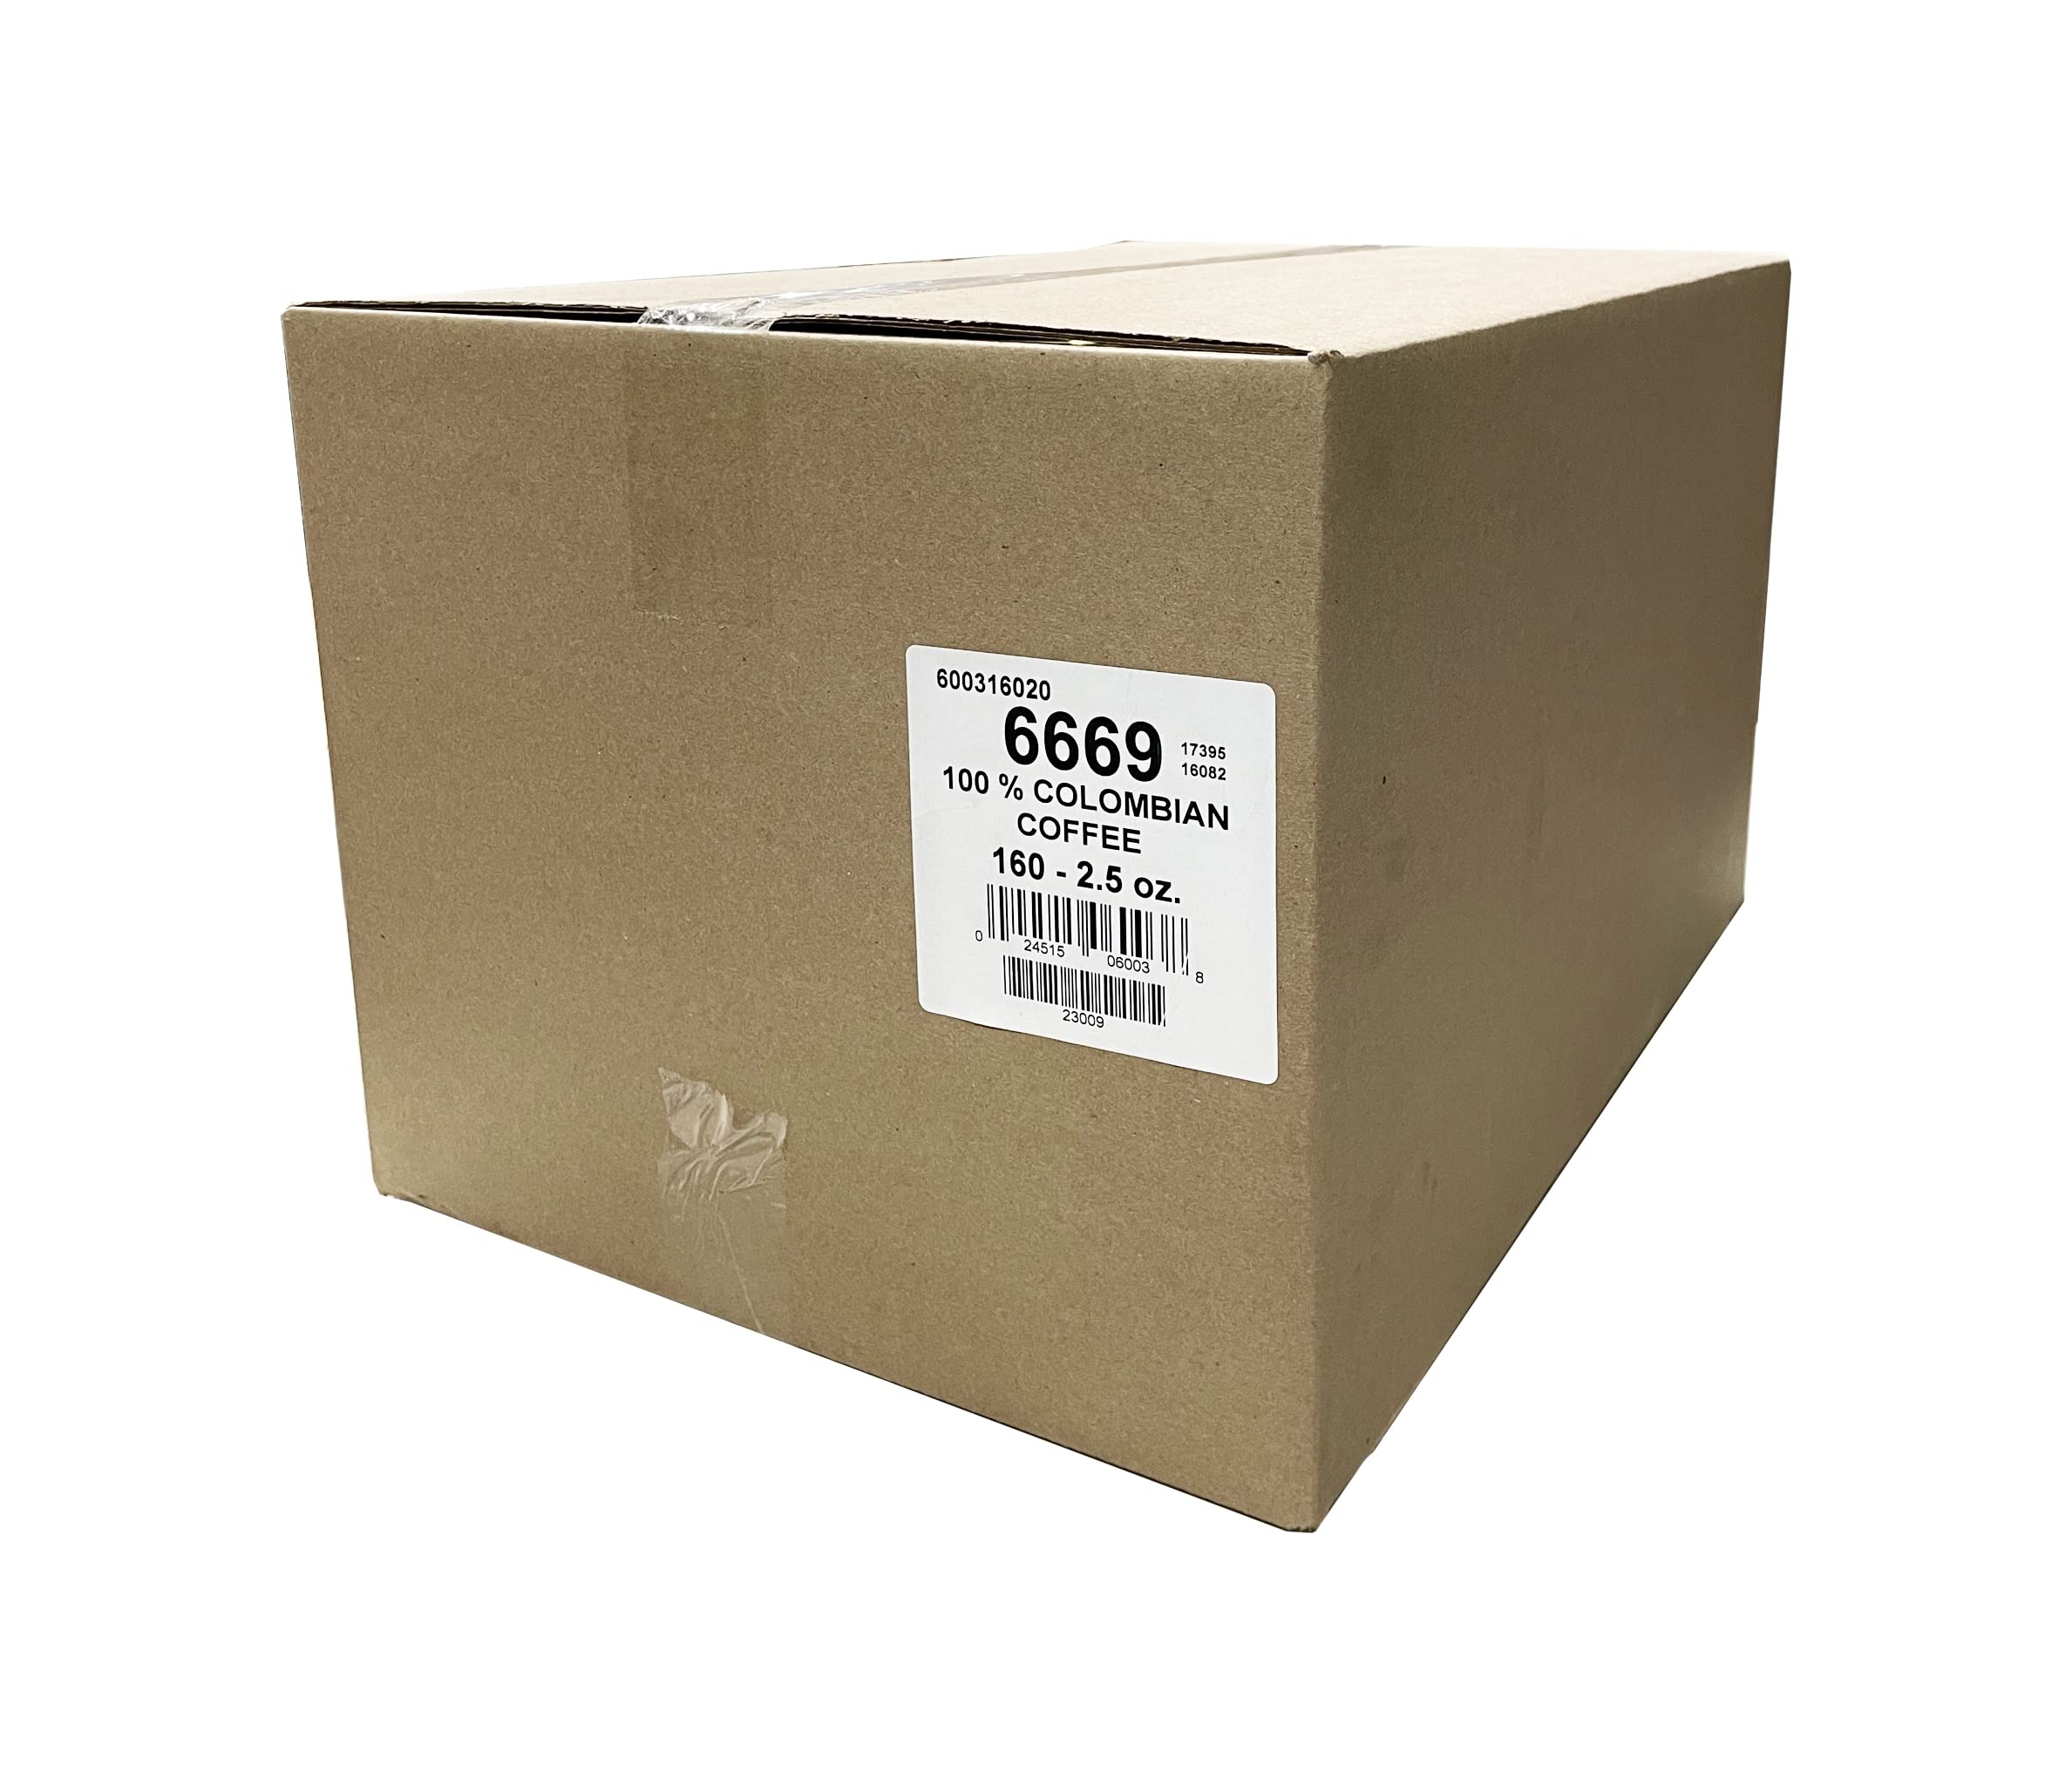
Item Name: Brickhouse Coffee, 100% Colombian Ground Coffee, Medium Roast 160/ Eaches 2.5 oz per pack
Bullet Point 1: 160 - 2.5 oz packets
Bullet Point 2: A bright, sweet, high grown Colombian coffee, medium roasted. Clean, crisp, medium body and a light finish.
Bullet Point 3: Roasted fresh weekly!
Value: 400.0
Unit: Ounce

Price: 220